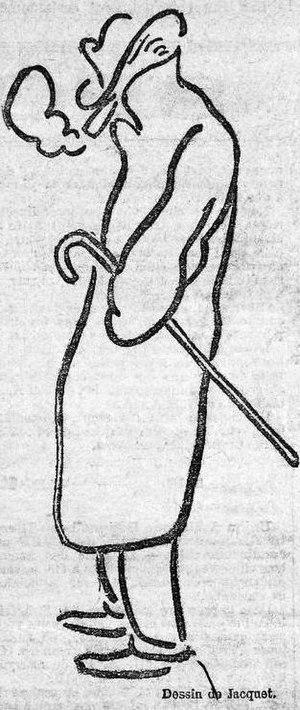
Caricature de la silhouette -imposante- de Gaston 'W' de Pawlowski, par Jacquet, parue dans le 1er numéro de l'Auto-Vélo d'Henri Desgranges, le 16 octobre 1900 (4 ans avant sa prise de direction du 'Vélo').
Les Deux Canards est une pièce de théâtre en trois actes de Tristan Bernard et Alfred Athis créée en 1913.
Gaston de Pawlowski est un écrivain français, auteur de quelques livres satiriques, docteur en droit, critique littéraire, dramatique et artistique, reporter sportif. Il est surtout connu pour son roman de science-fiction Voyage au pays de la quatrième dimension.
Le Vélo est un quotidien français spécialisé dans le sport, qui paru en France à la fin du XIXᵉ siècle et au début du XXᵉ siècle.